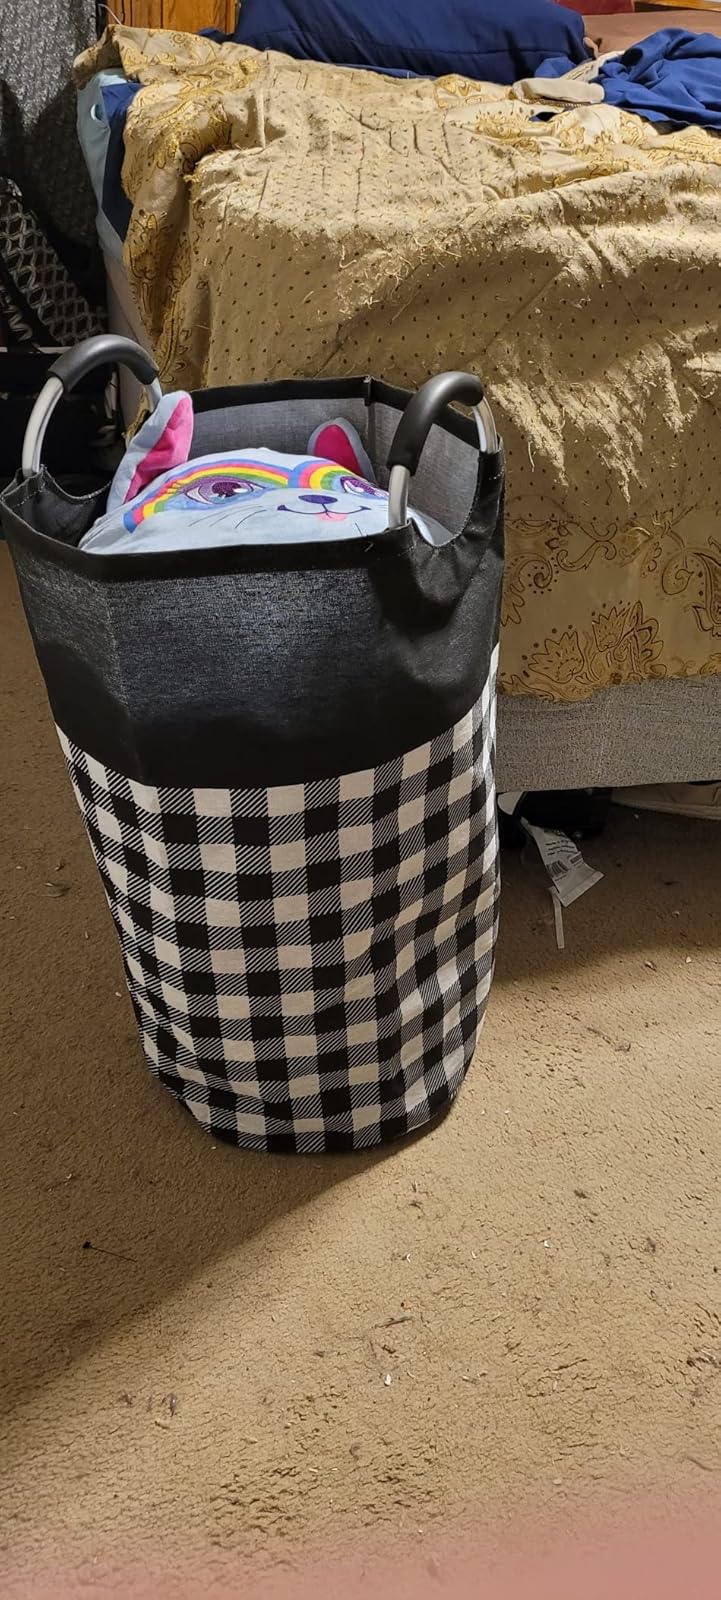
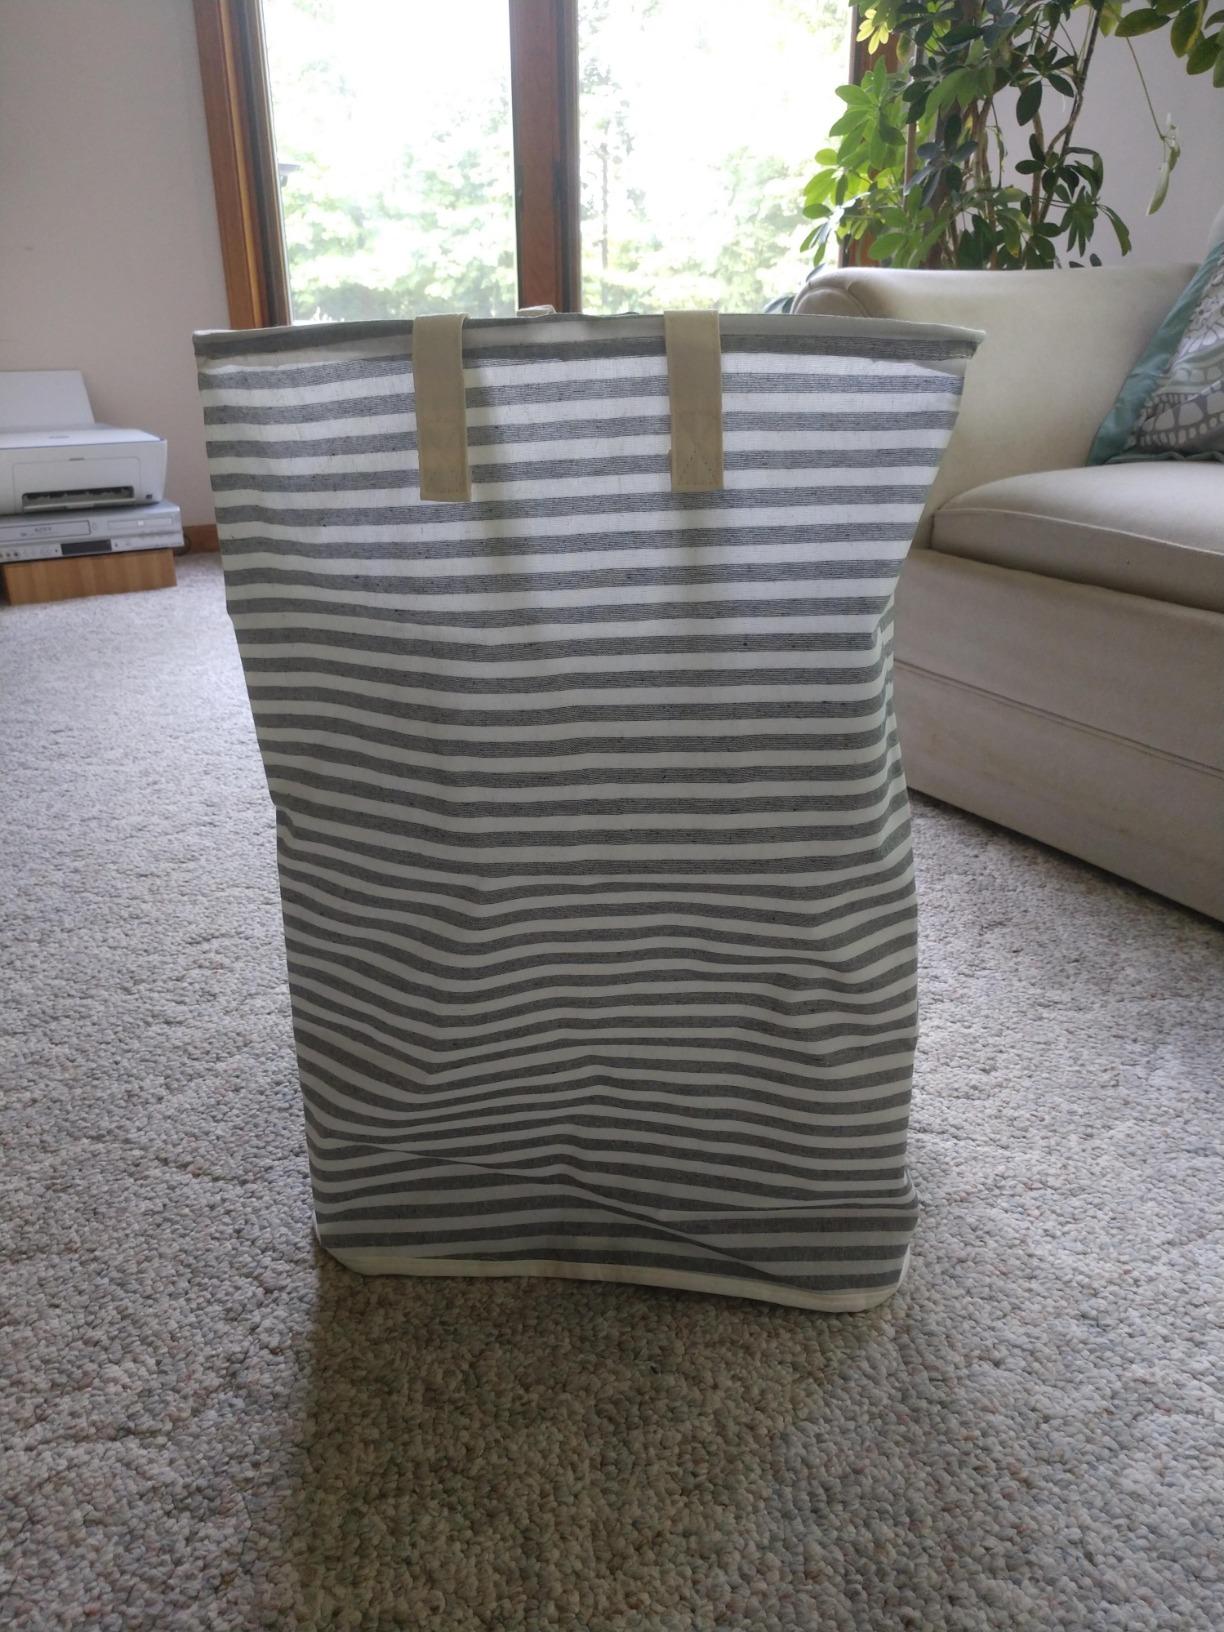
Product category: items_hamper
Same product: no